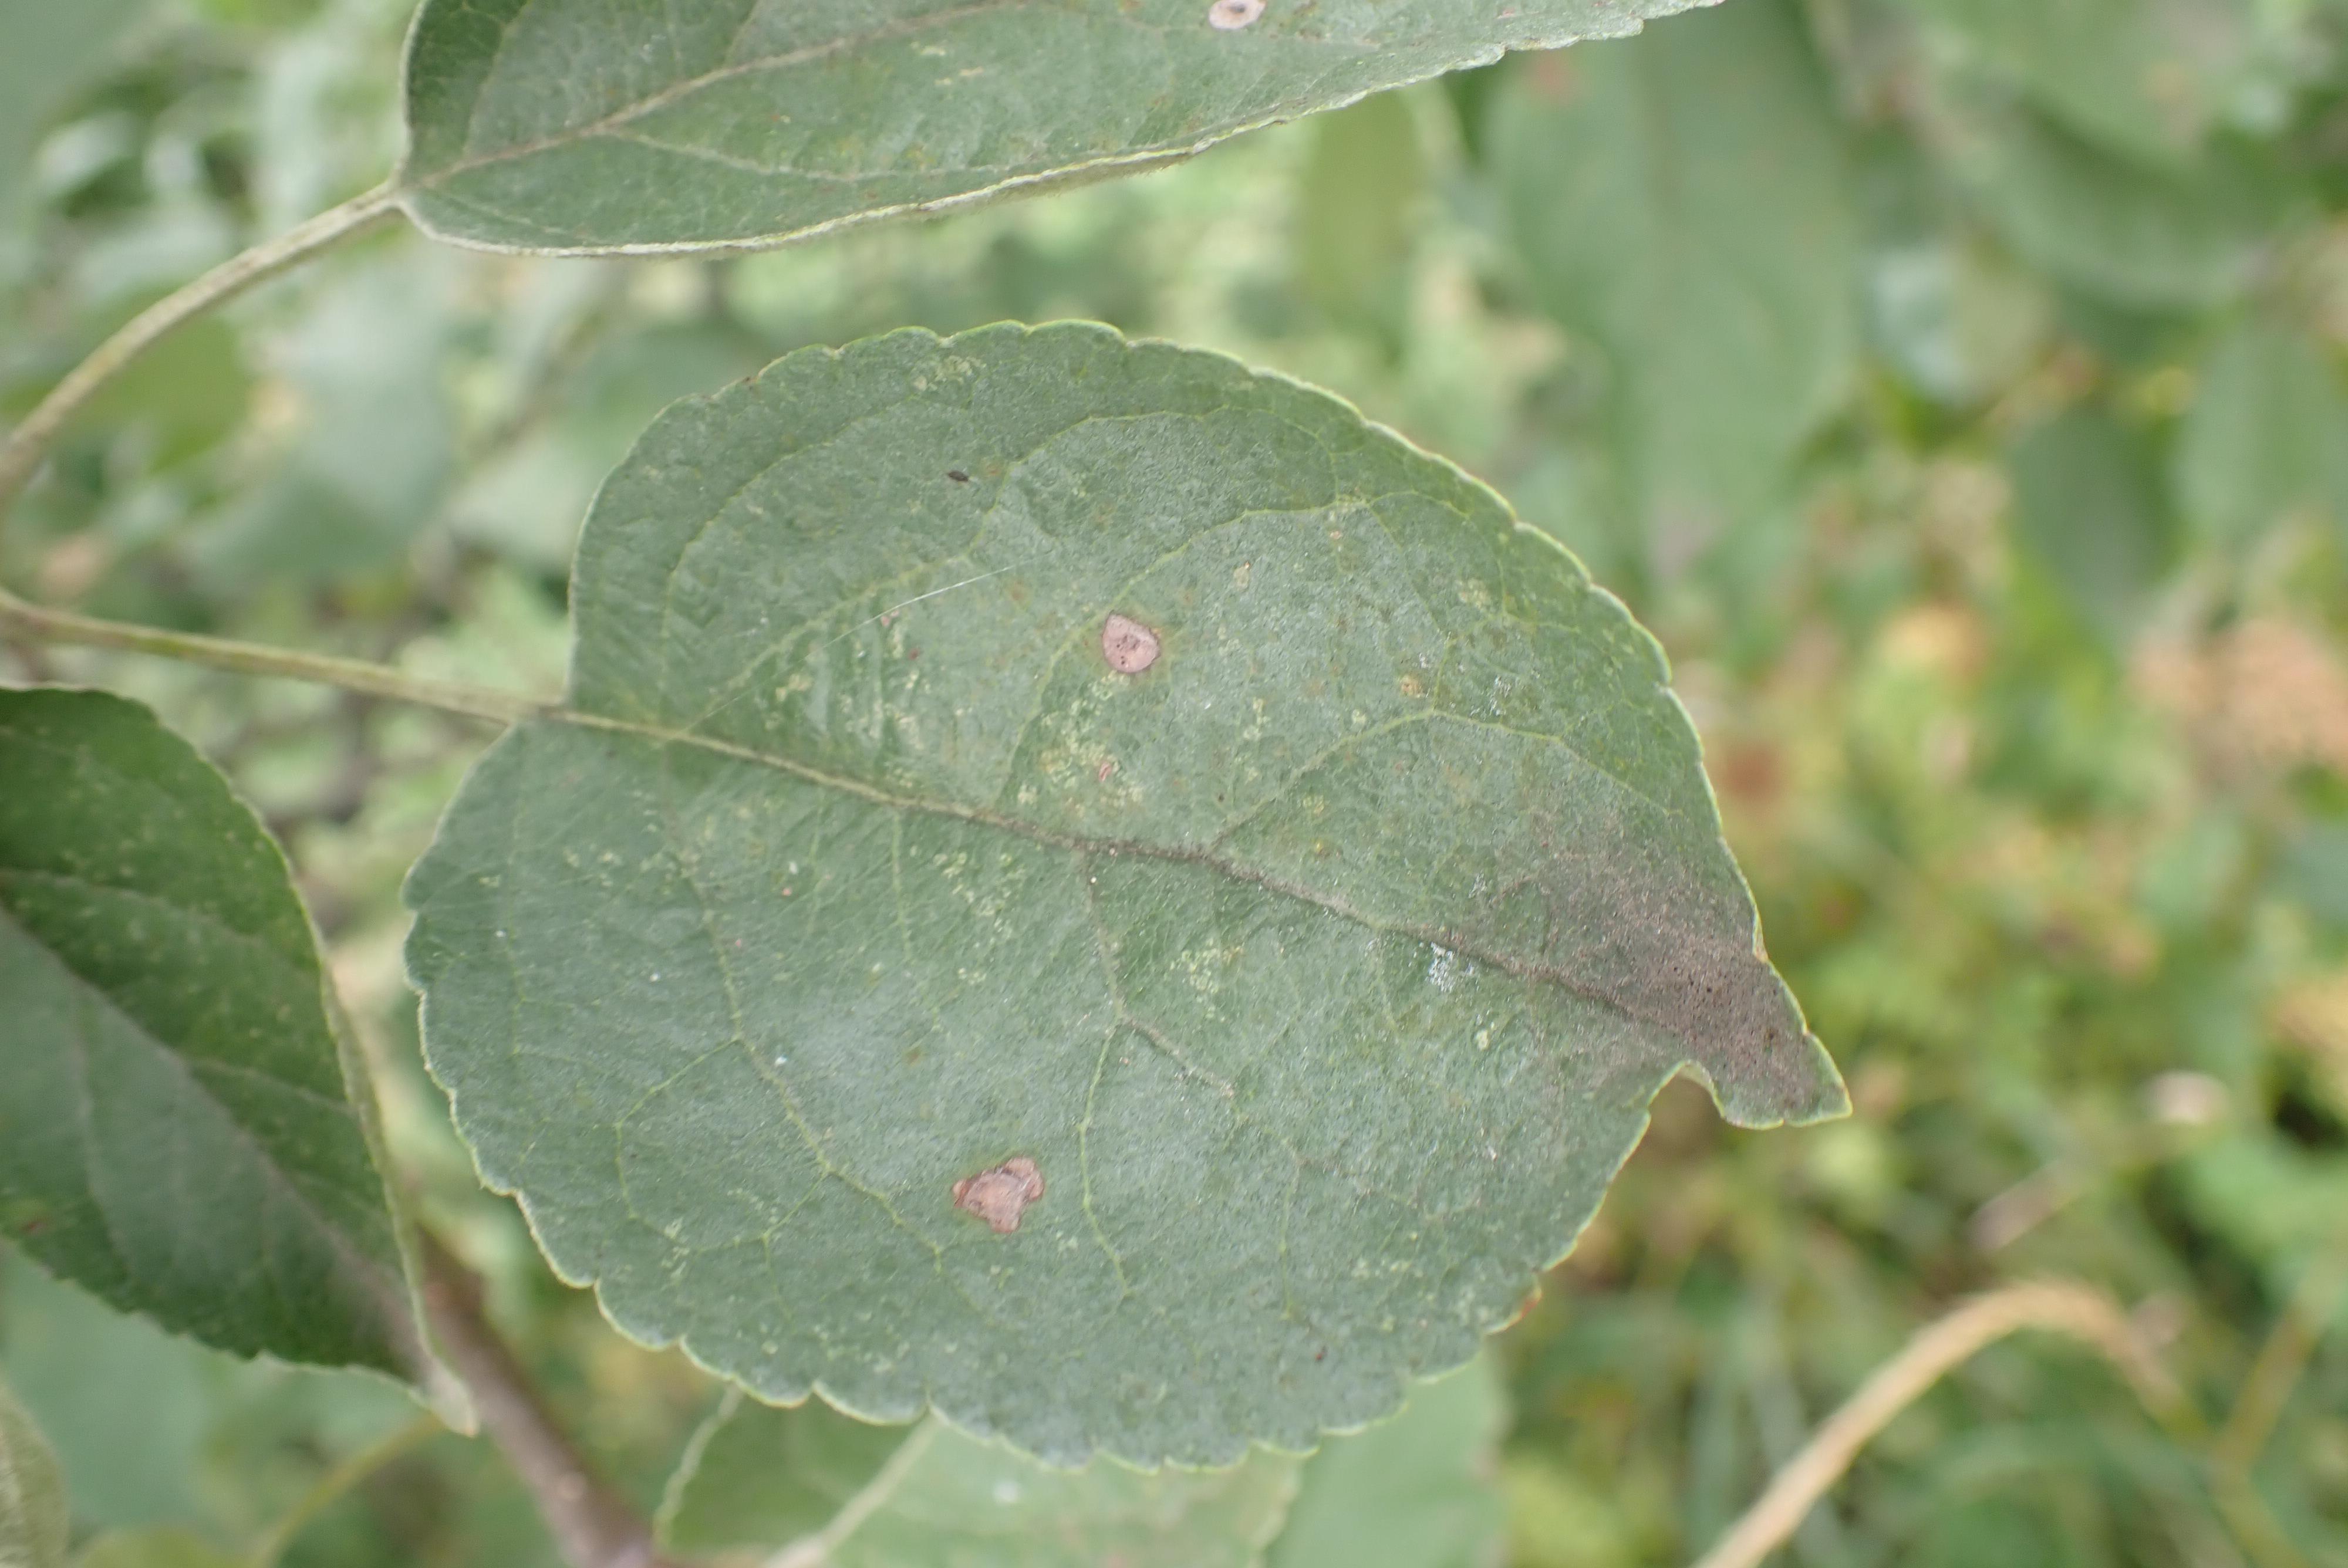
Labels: complex